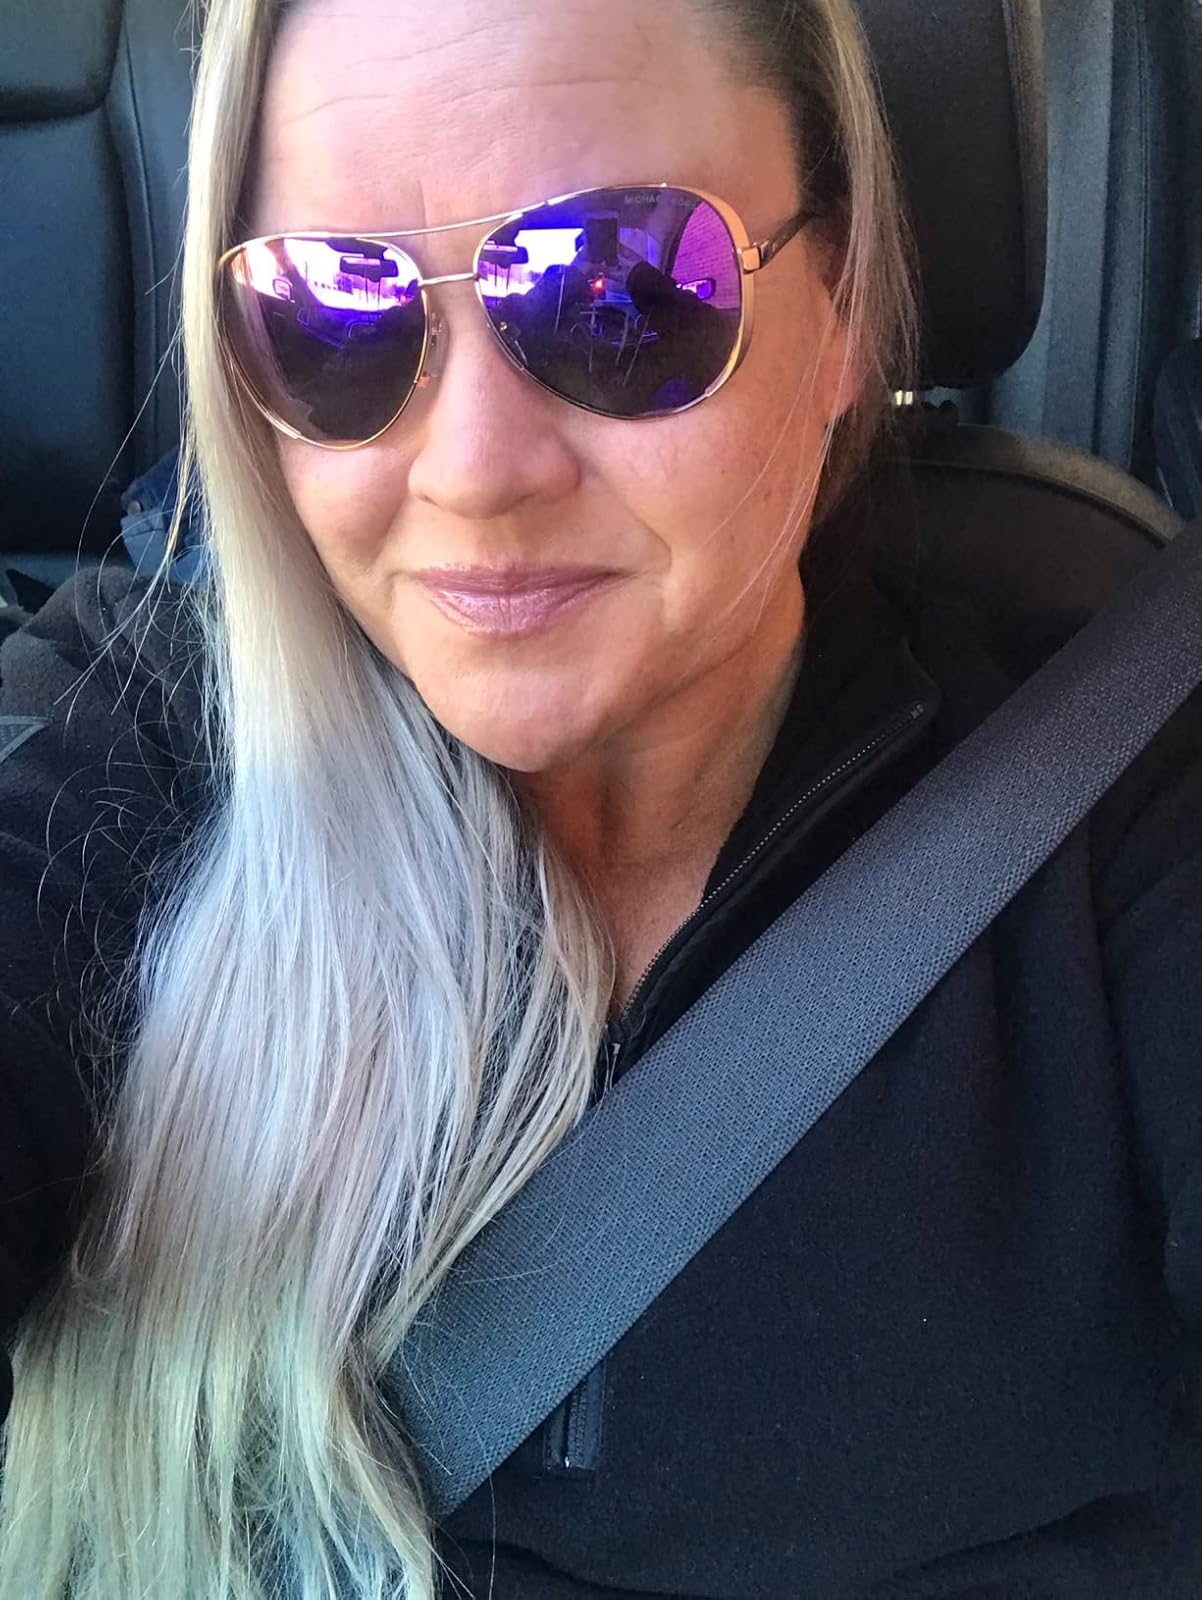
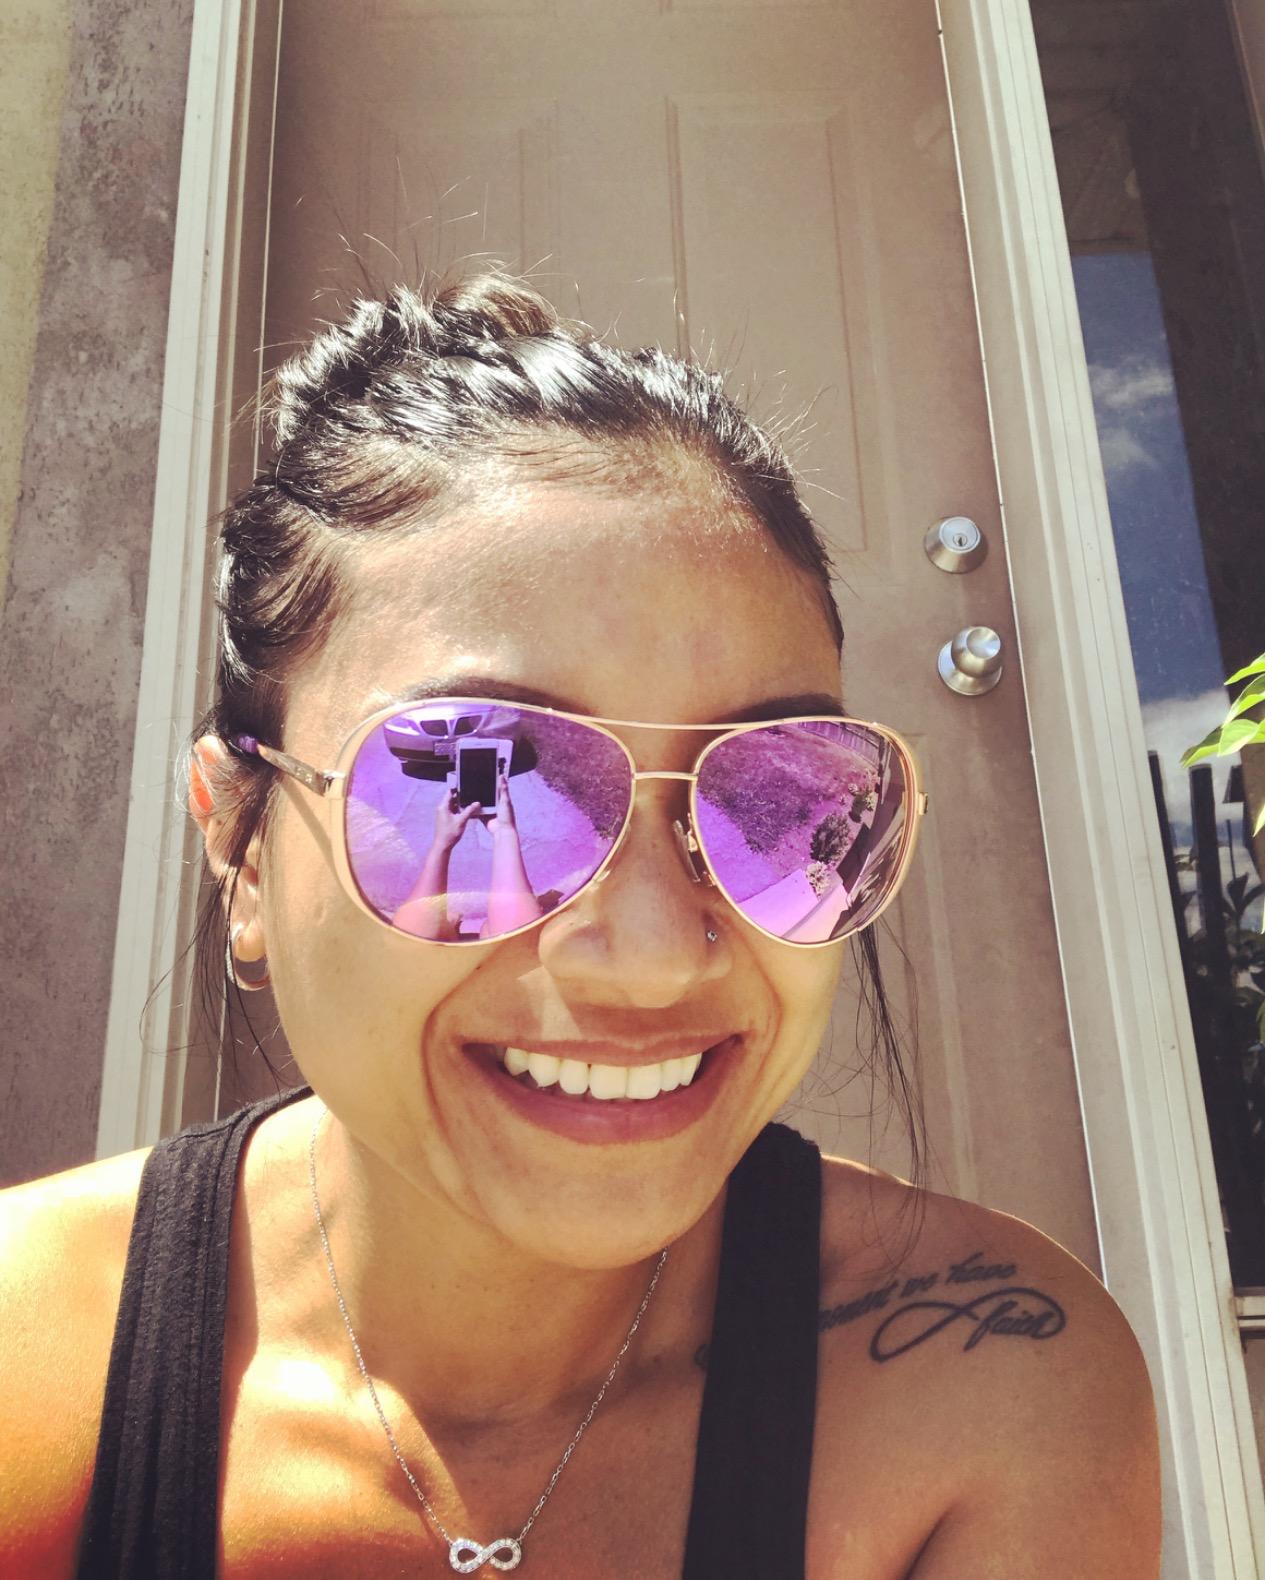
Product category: accessories_sunglasses
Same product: yes